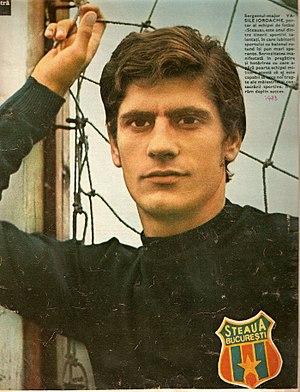
Vasile Iordache est un footballeur roumain né le 9 octobre 1950 à Iași. Il évoluait au poste de gardien de but.